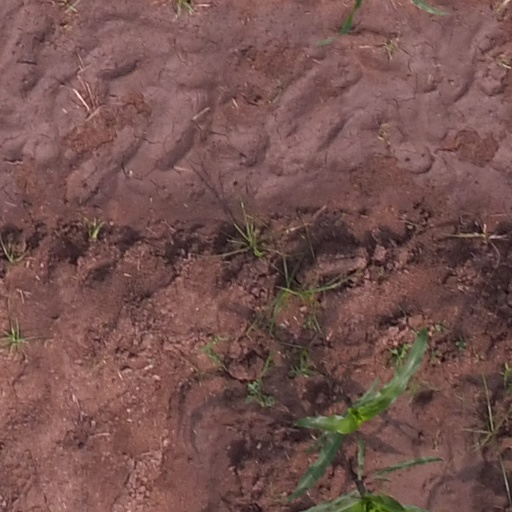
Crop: maize; corn